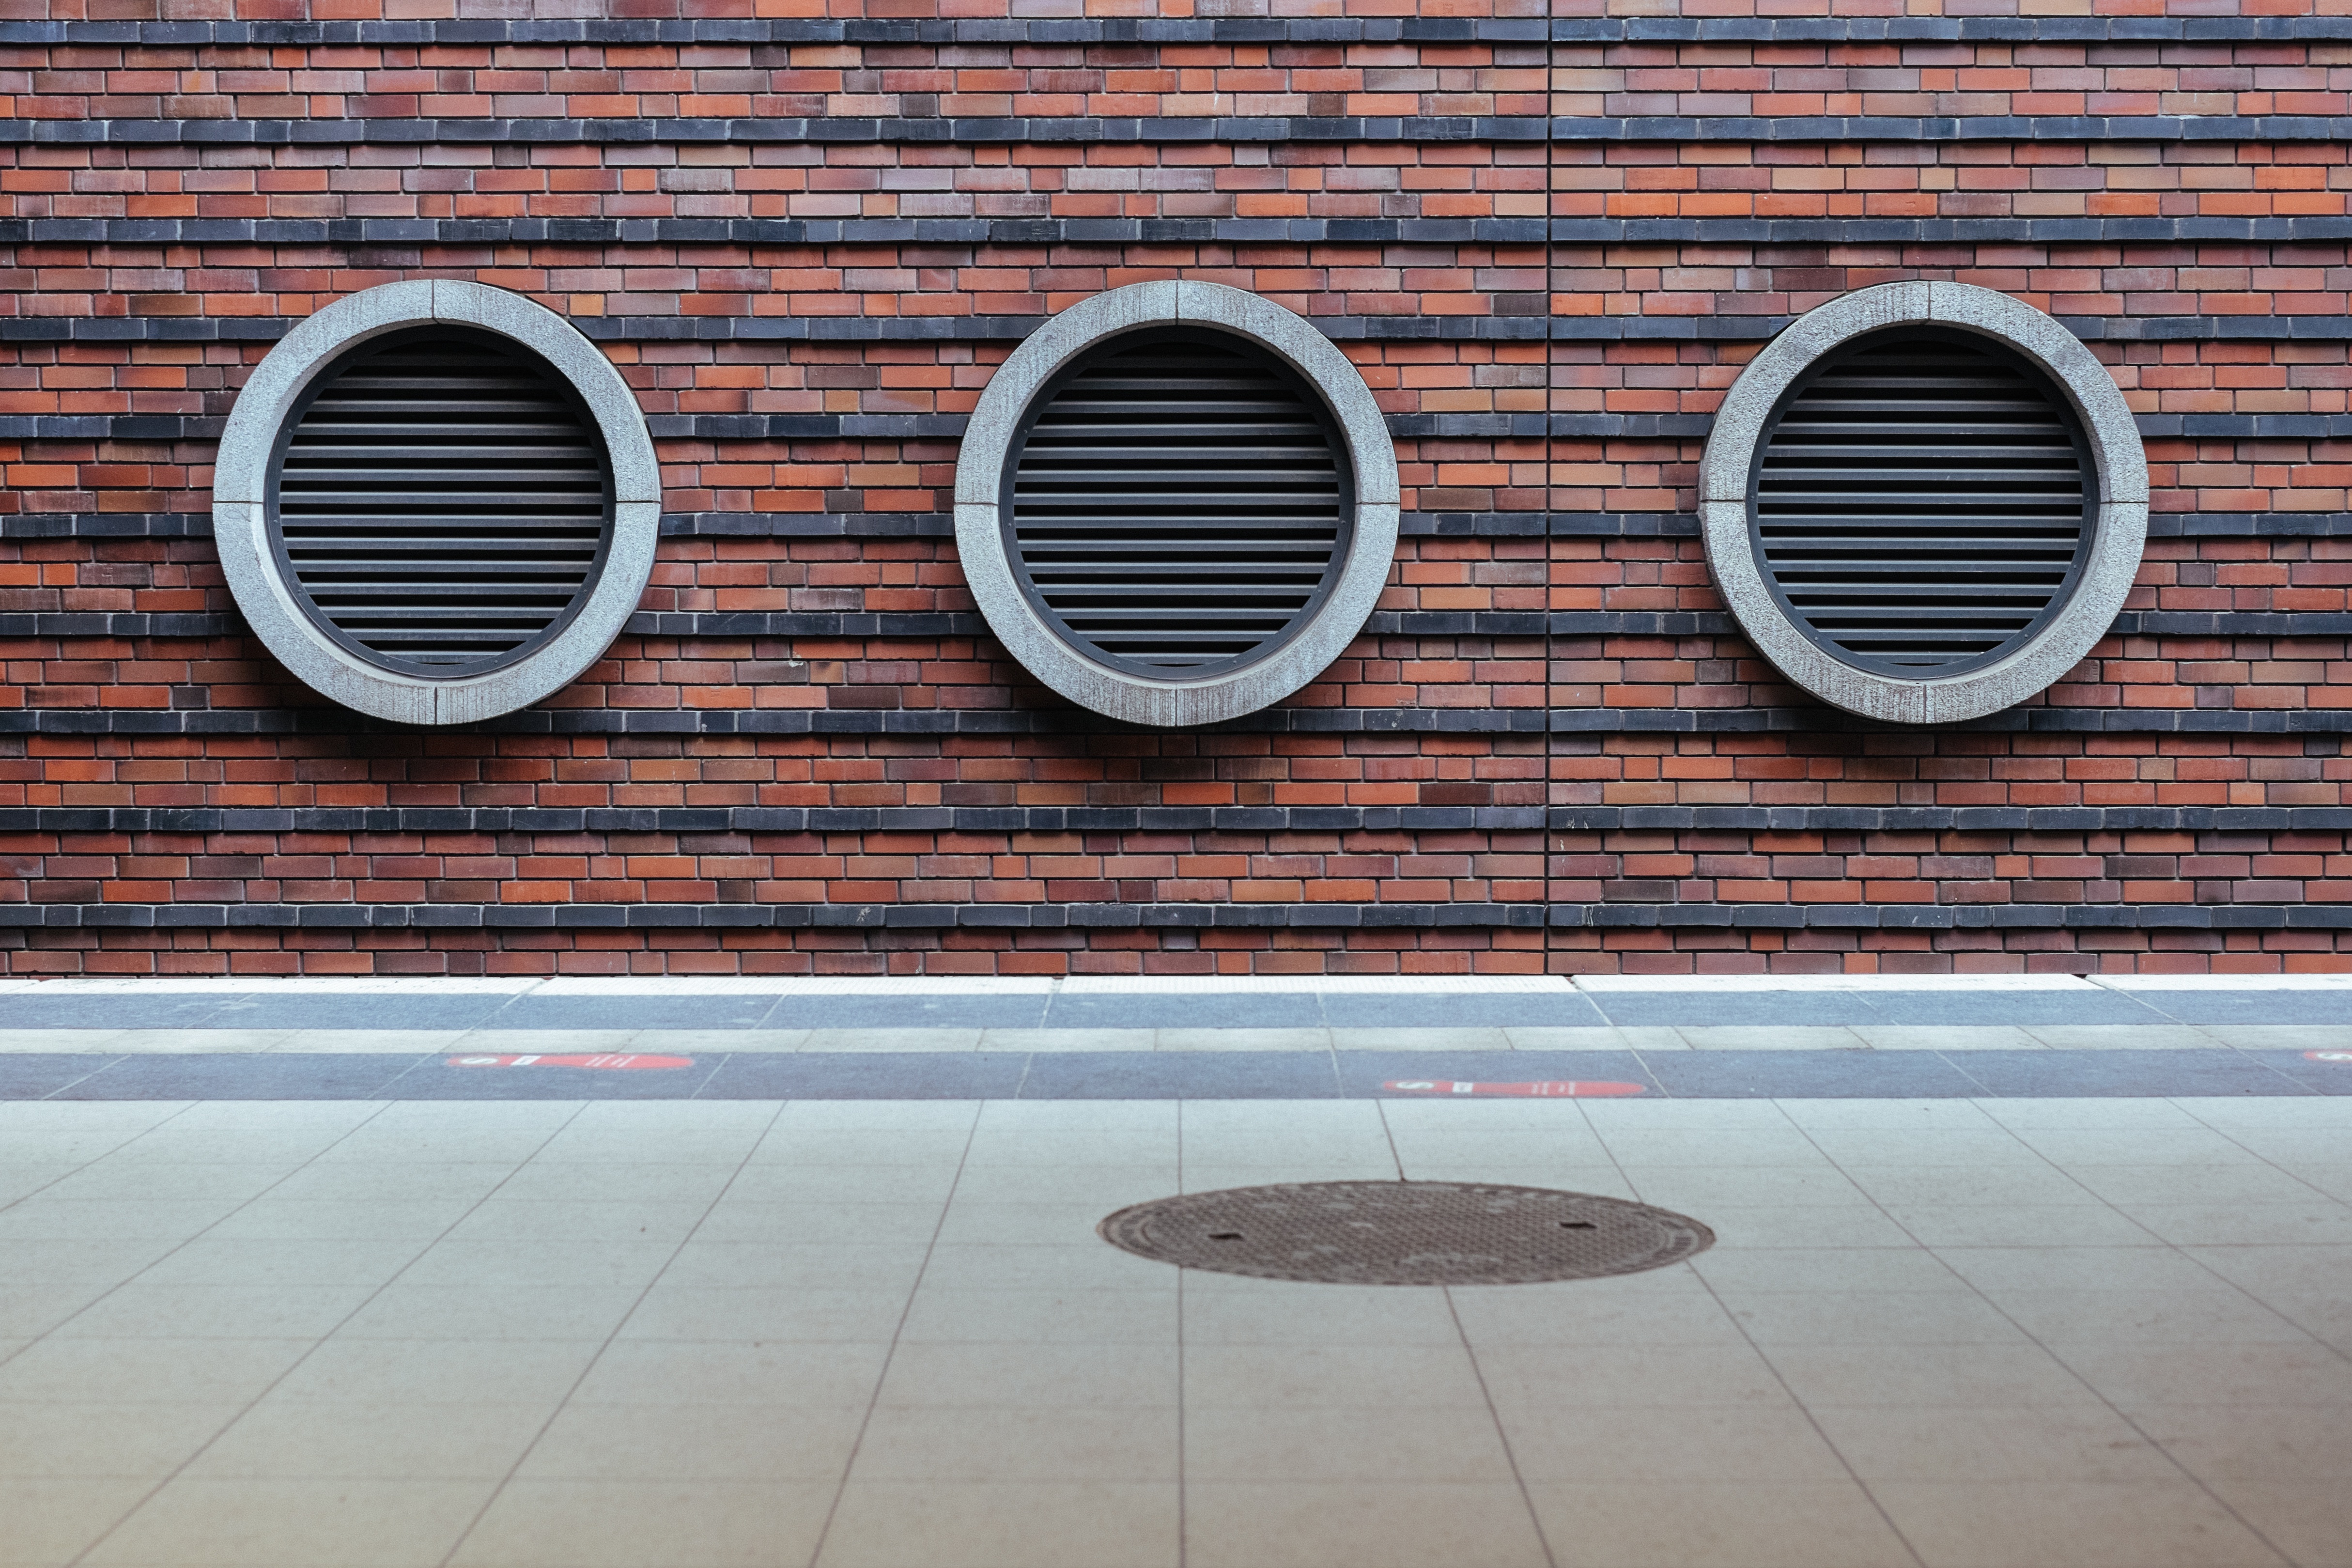
architecture, wood, floor, wall, tile, room, brick, circle, brick wall, interior design, vents, patterns, shape, flooring, window covering